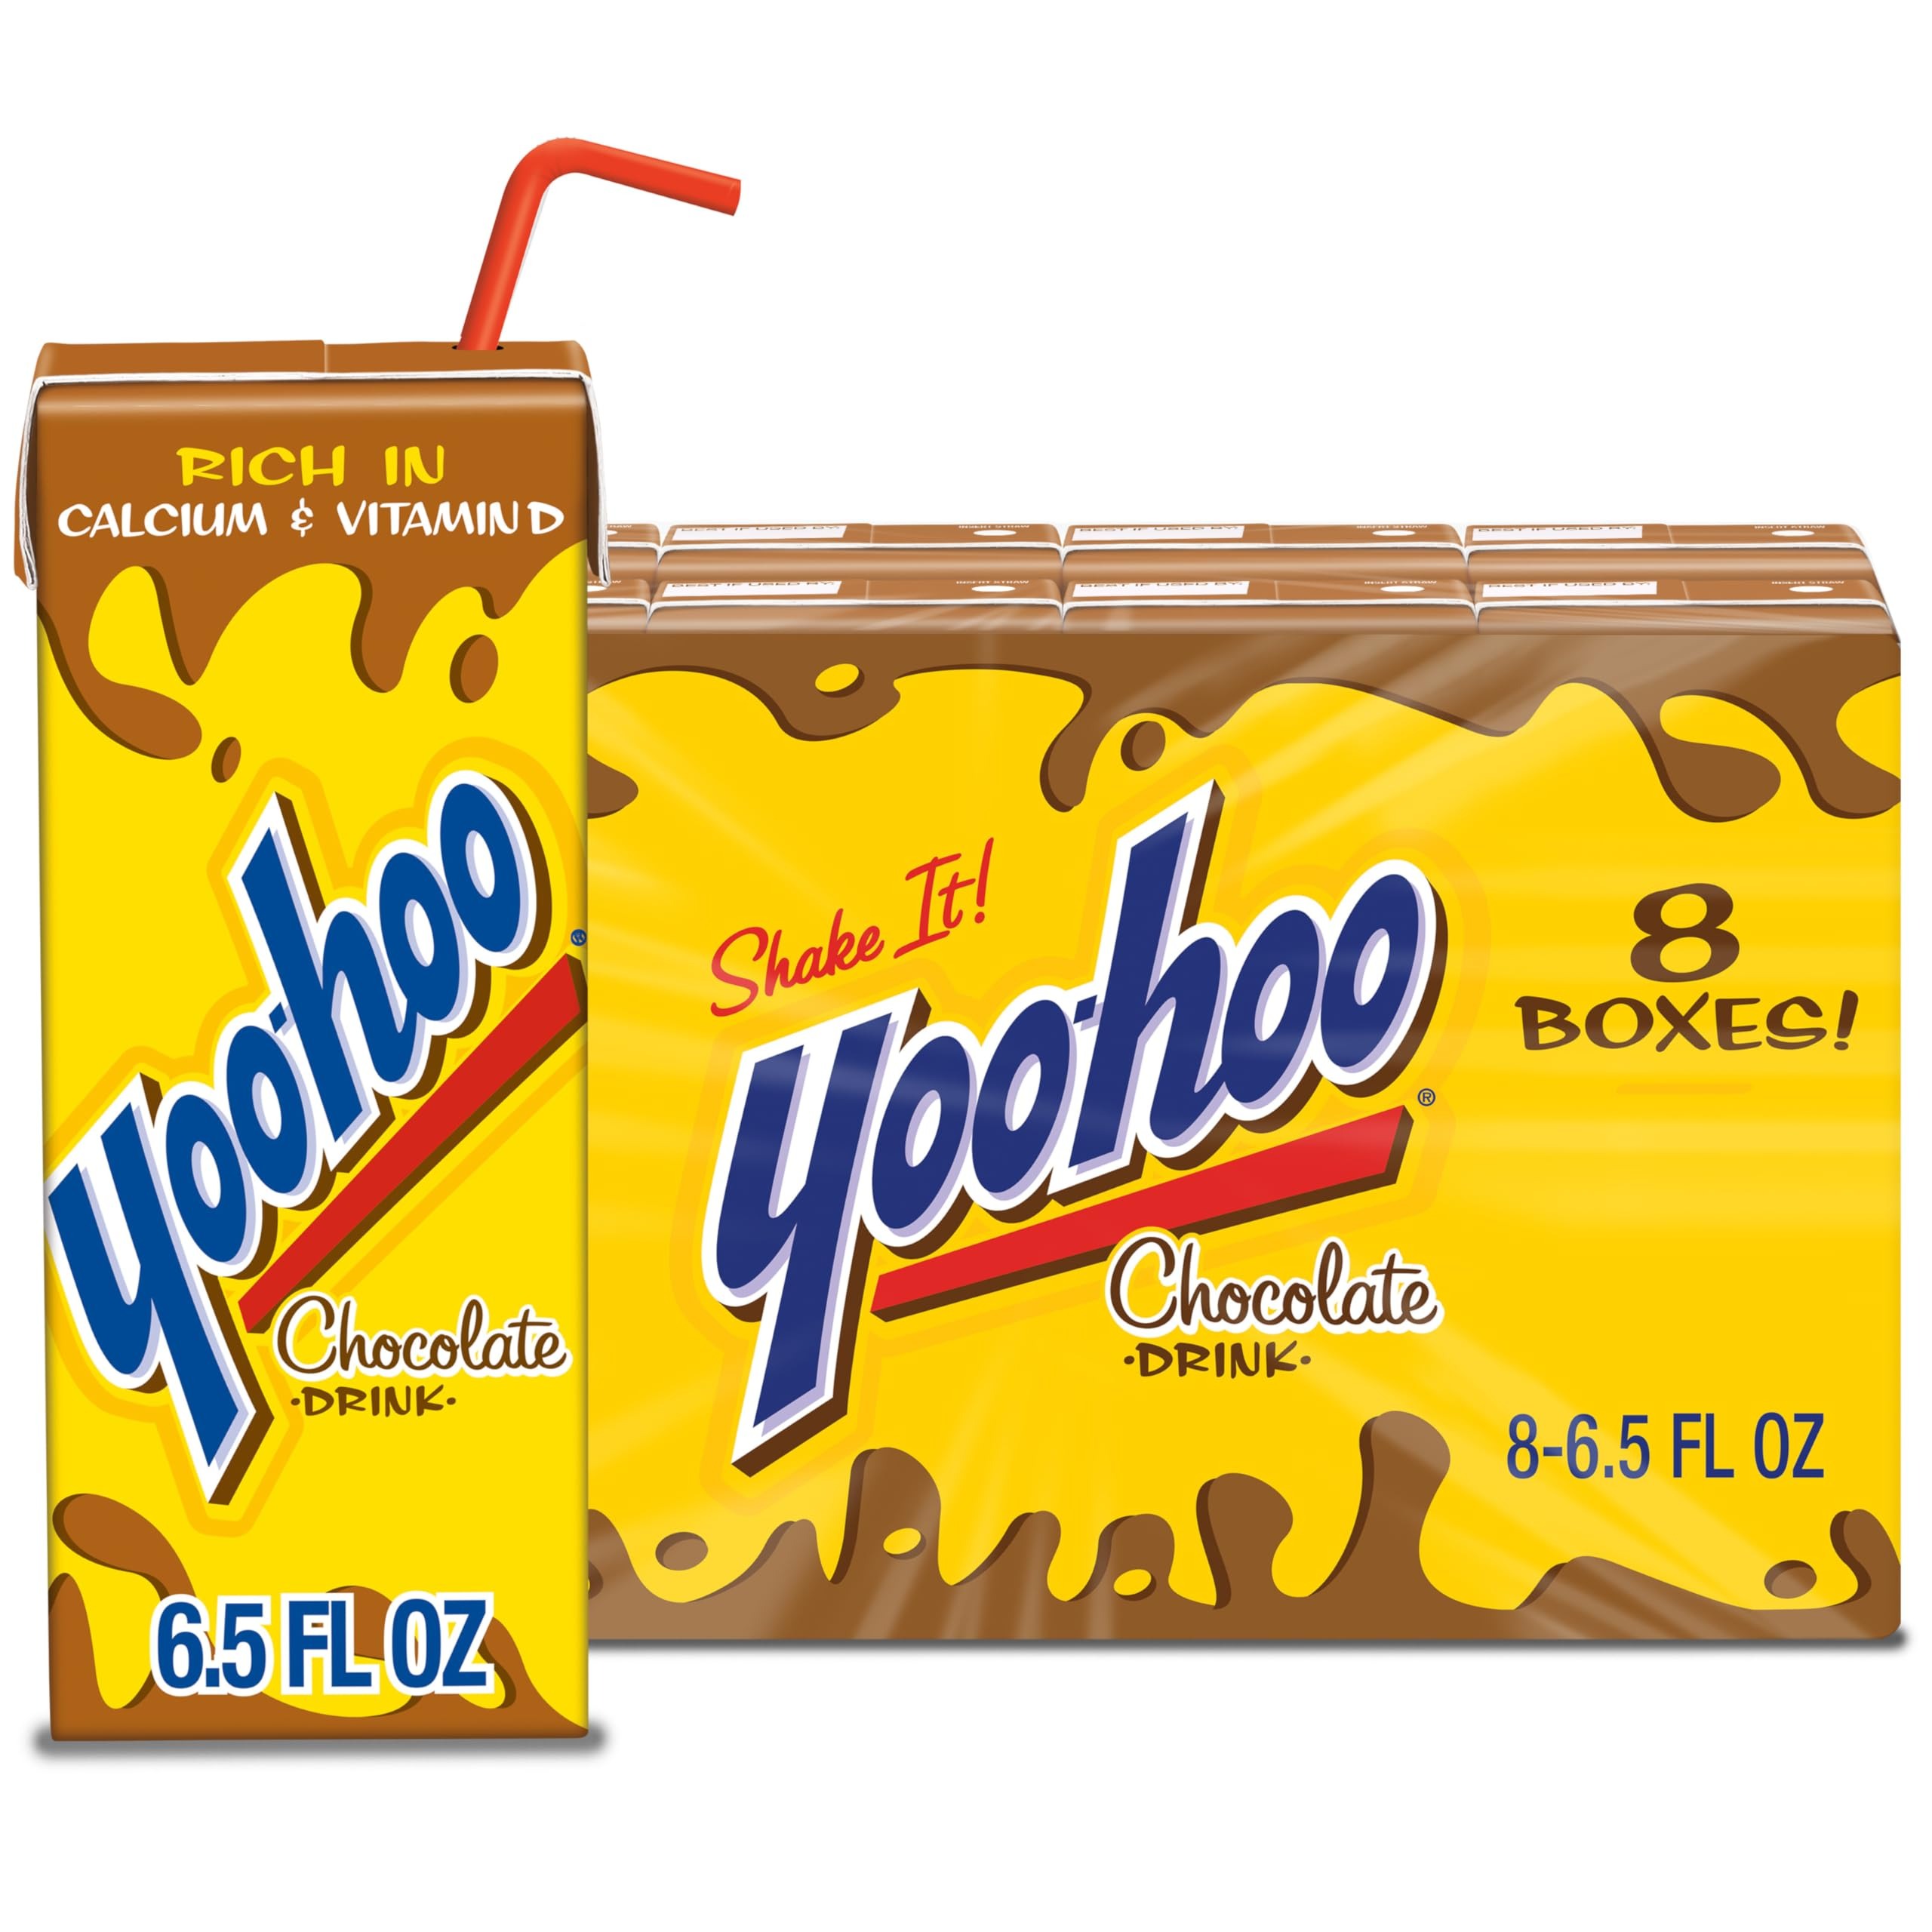
Item Name: Yoo-Hoo, Chocolate Drink, 52 Fl Oz
Product Description: Flavored Milks
Value: 52.0
Unit: Fl Oz

Price: 2.98